James Webb Space Telescope sunshield

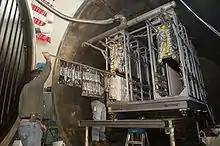
Coupons of Sunshield test fabric being tested to see how they perform, 2012

The sunshield is designed to be folded twelve times so it can fit within the Ariane 5 rocket's diameter by shroud. When it deployed at the L2 point, it unfolded to . The sunshield was hand-assembled at ManTech (NeXolve) in Huntsville, Alabama before it was delivered to Northrop Grumman in Redondo Beach, California for testing. During launch it was wrapped around the Optical Telescope Element and then later unfolded. The sunshield was planned to be unfolded approximately one week after launch.